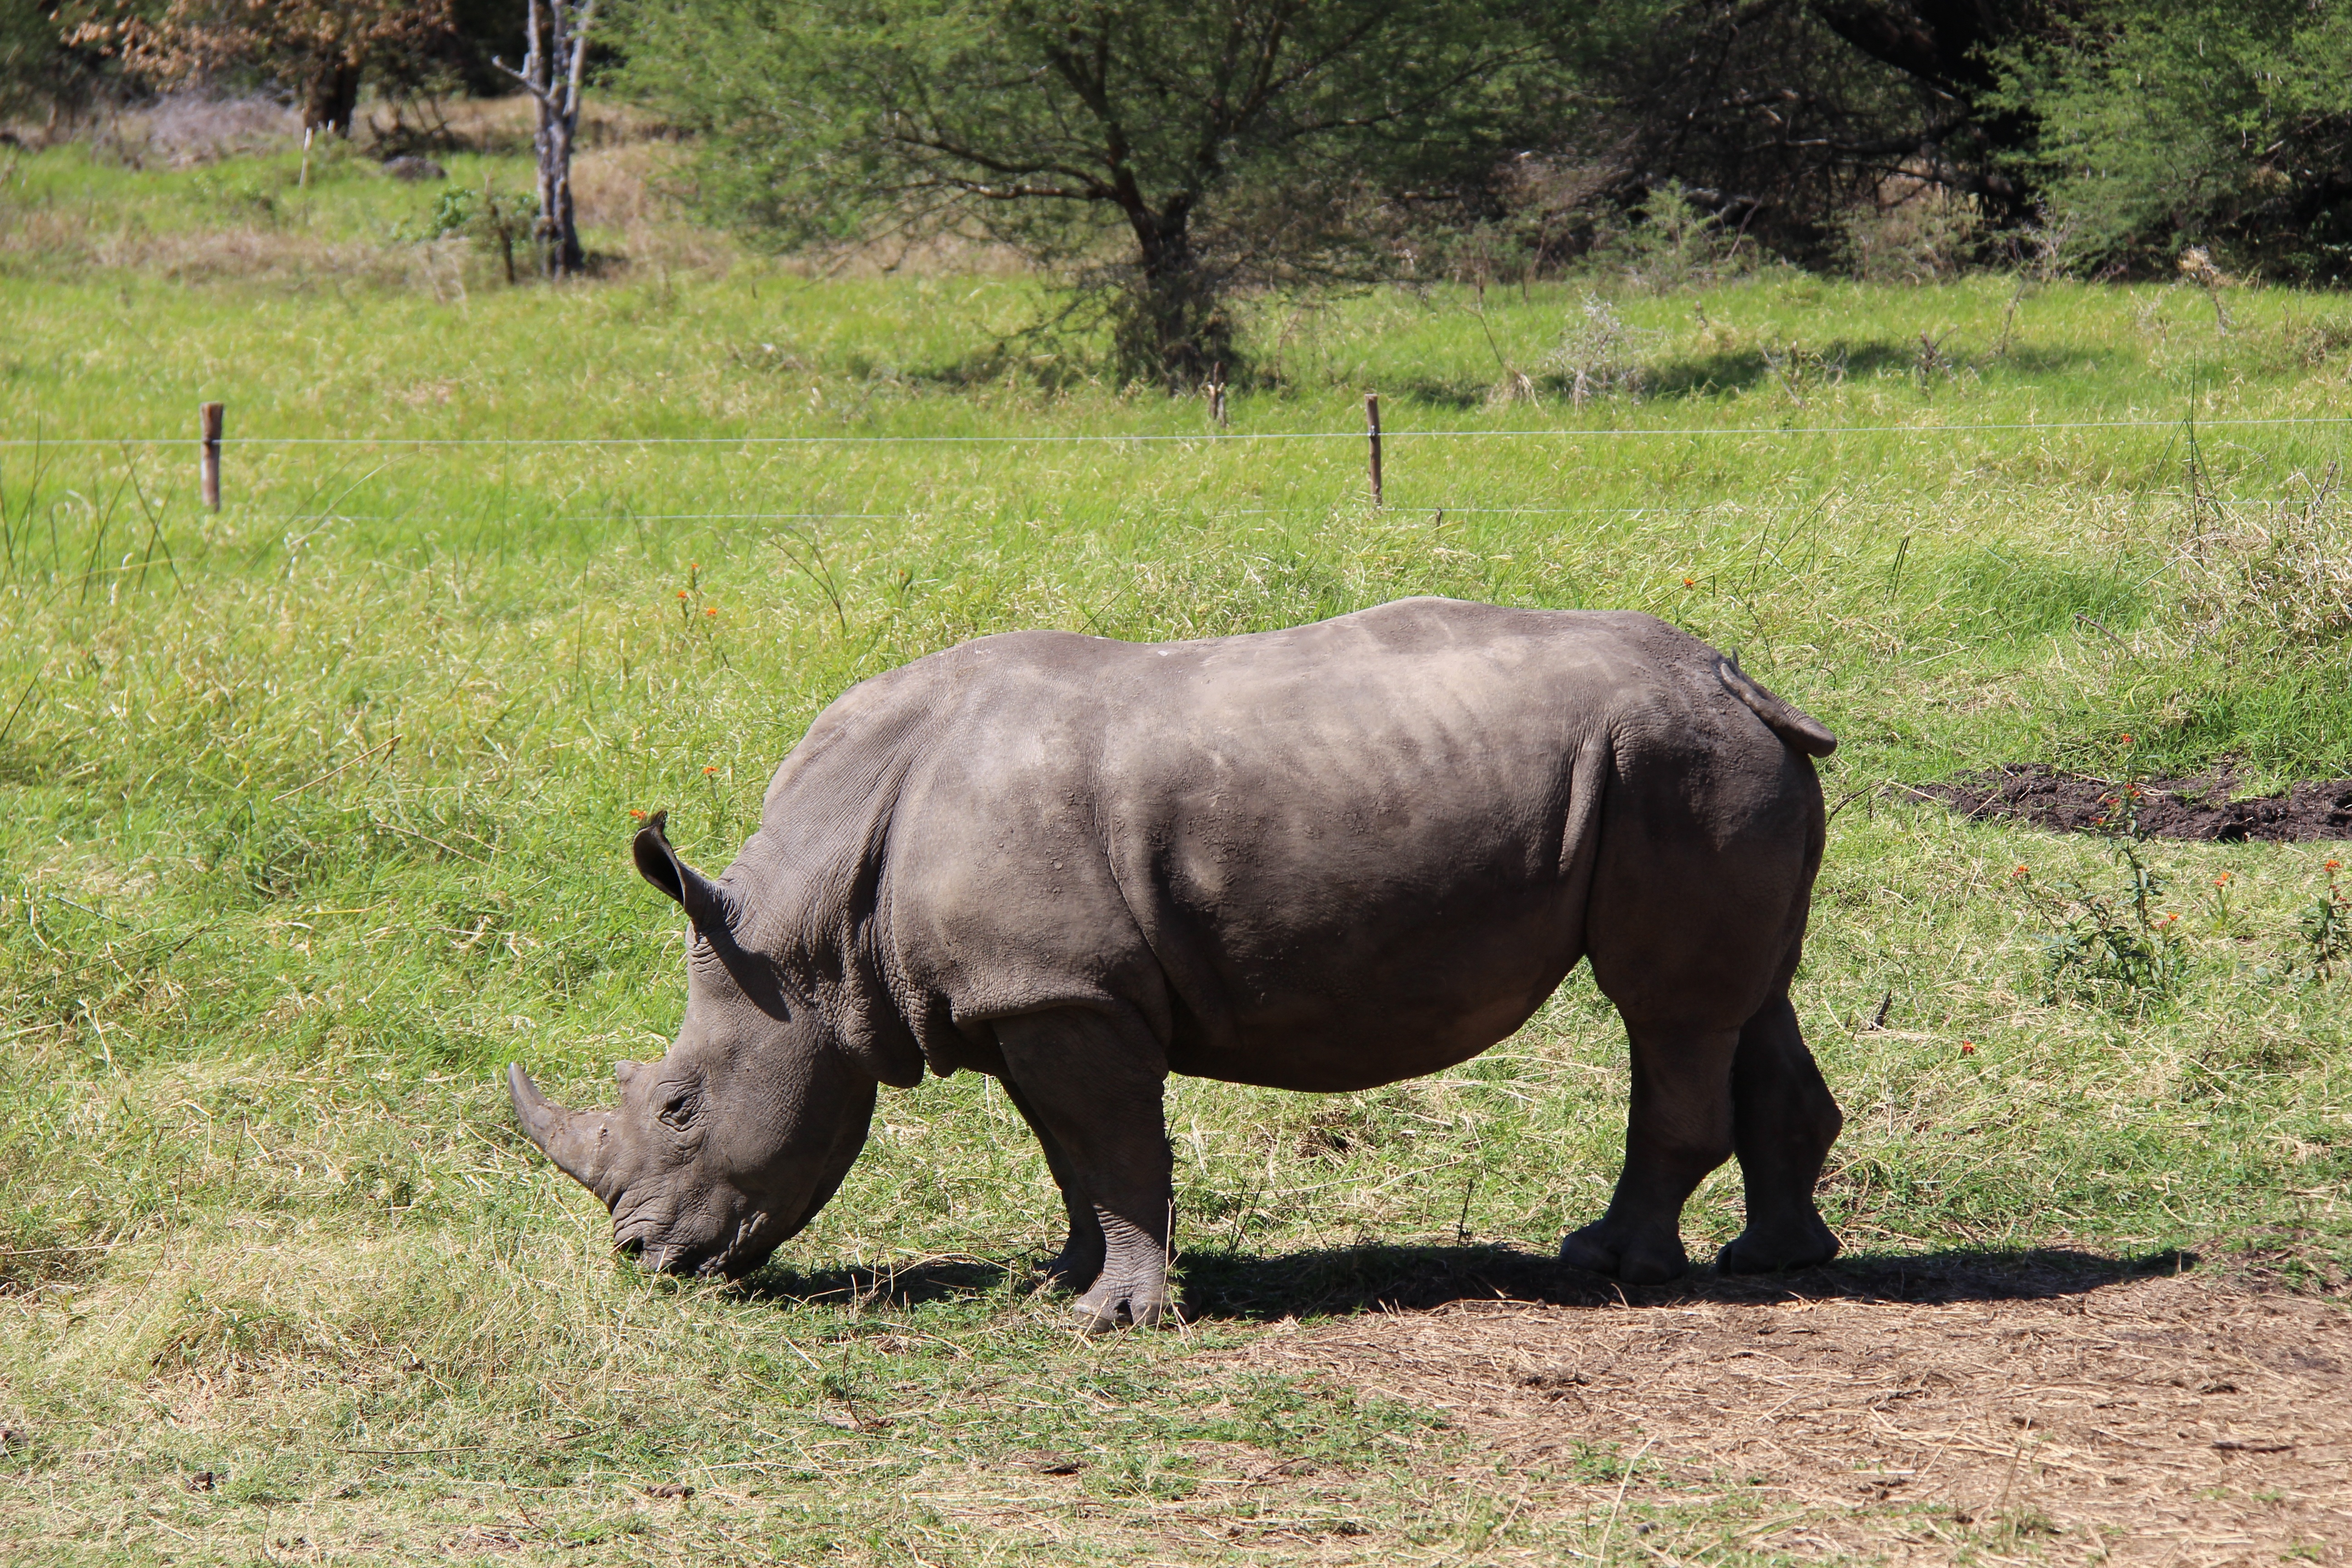
adventure, animal, wildlife, zoo, grazing, mammal, fauna, savanna, rhino, rhinoceros, safari, indian elephant, mauritius